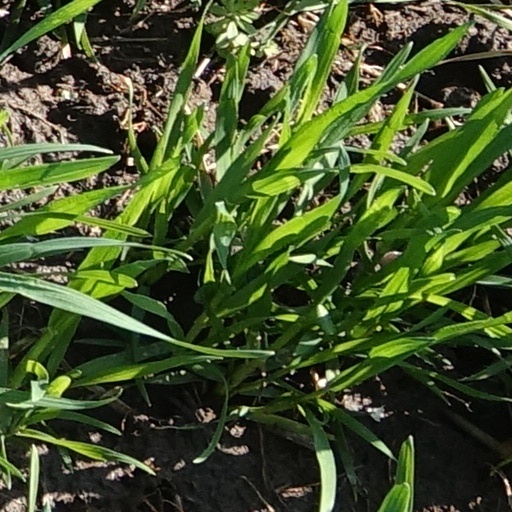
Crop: wheat